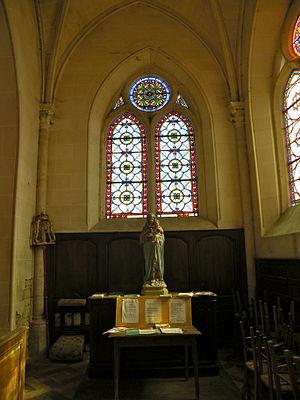
Église Saint-Étienne Bouconvillers
L'église Saint-Étienne est une église catholique située à Bouconvillers, en France. C'est l'unique église du Vexin français à posséder un clocher roman carré au premier étage et octogonal au second étage, coiffé d'une flèche en pierre. Le croisillon nord et l'archivolte du portail sont également romans, ainsi que les murs de la nef, qui a toutefois perdu toute son authenticité avec une restauration de 1877/1878. Elle ne possède plus aucune baie d'origine, et est désormais recouverte de voûtes d'ogives néogothiques. Les autres parties de l'église sont dans le même cas, et des deux chapelles latérales gothiques, tout ce qui subsiste d'origine sont trois baies. Le chœur, le clocher et le portail roman sont inscrits monument historique par arrêté du 18 mars 1927. Elle est affiliée à la paroisse Saint-François-d'Assise du Vexin.